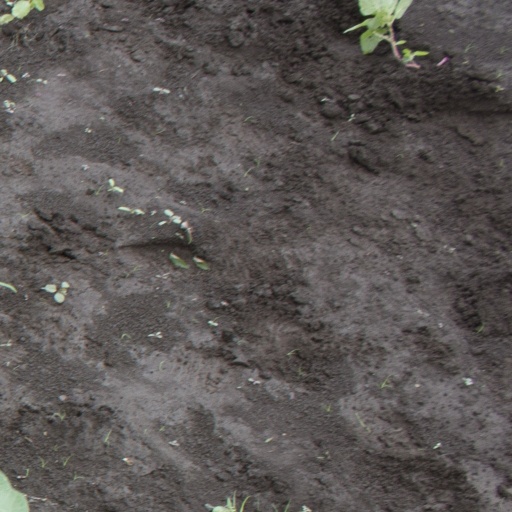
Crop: soybean